Airway pressure release ventilation

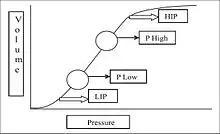
Static pressure-volume curve during volume-controlled mechanical ventilation. High pressure ('P high') is set below the high inflection point (HIP) and low pressure is set above the low inflection point (LIP).

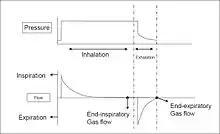
Corresponding pressure and flow curves during one cycle of inflationdeflation. Notice the flow curve goes back to zero at the end of inflation, indicating full lung inflation; and also goes back to zero during the release period before inflation starts, indicating complete gas exhalation with no intrinsic PEEP.

Airway pressure release ventilation was described initially by Stock and Downs in 1987 as a continuous positive airway pressure (CPAP) with an intermittent release phase. APRV begins at a pressure higher than the baseline pressure and follows with a deflation to accomplish tidal ventilation. Fundamentally APRV is a time-cycled alternant between two levels of positive airway pressure, with the main time on the high level and a brief expiratory release to facilitate ventilation.